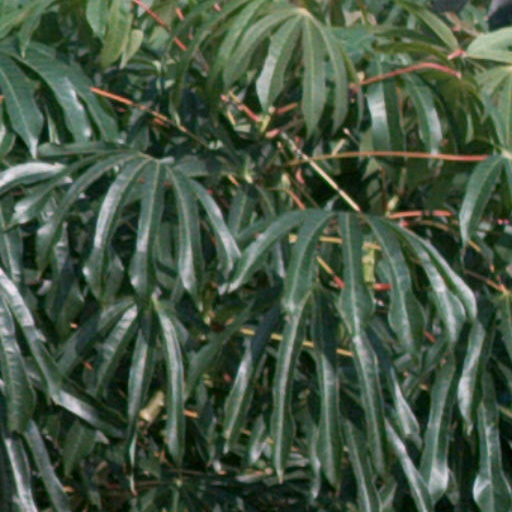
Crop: cassava